Real interest rate

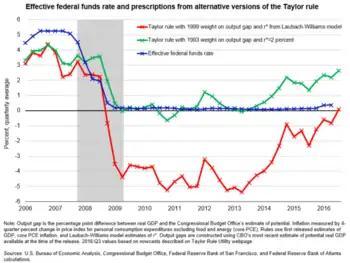
Effective federal funds rate and prescriptions from alternate versions of the Taylor Rule

The amount of physical investment—in particular the purchasing of new machines and other productive capacity—that firms engage in partially depends on the level of real interest rates because such purchases typically must be financed by issuing new bonds. If real interest rates are high, the cost of borrowing may exceed the real physical return of some potentially purchased machines (in the form of output produced); in that case those machines will not be purchased. Lower real interest rates would make it profitable to borrow to finance the purchasing of a greater number of machines.